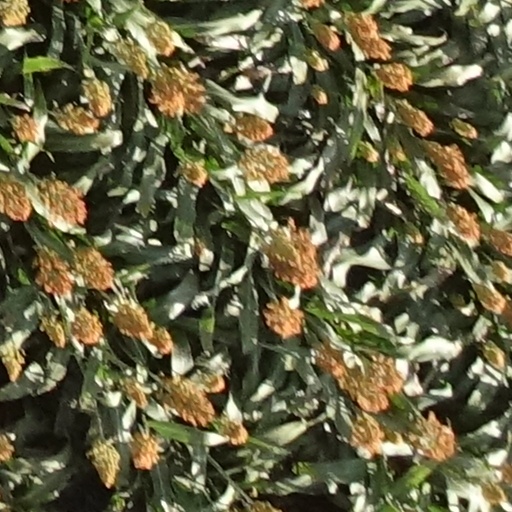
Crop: sorghum